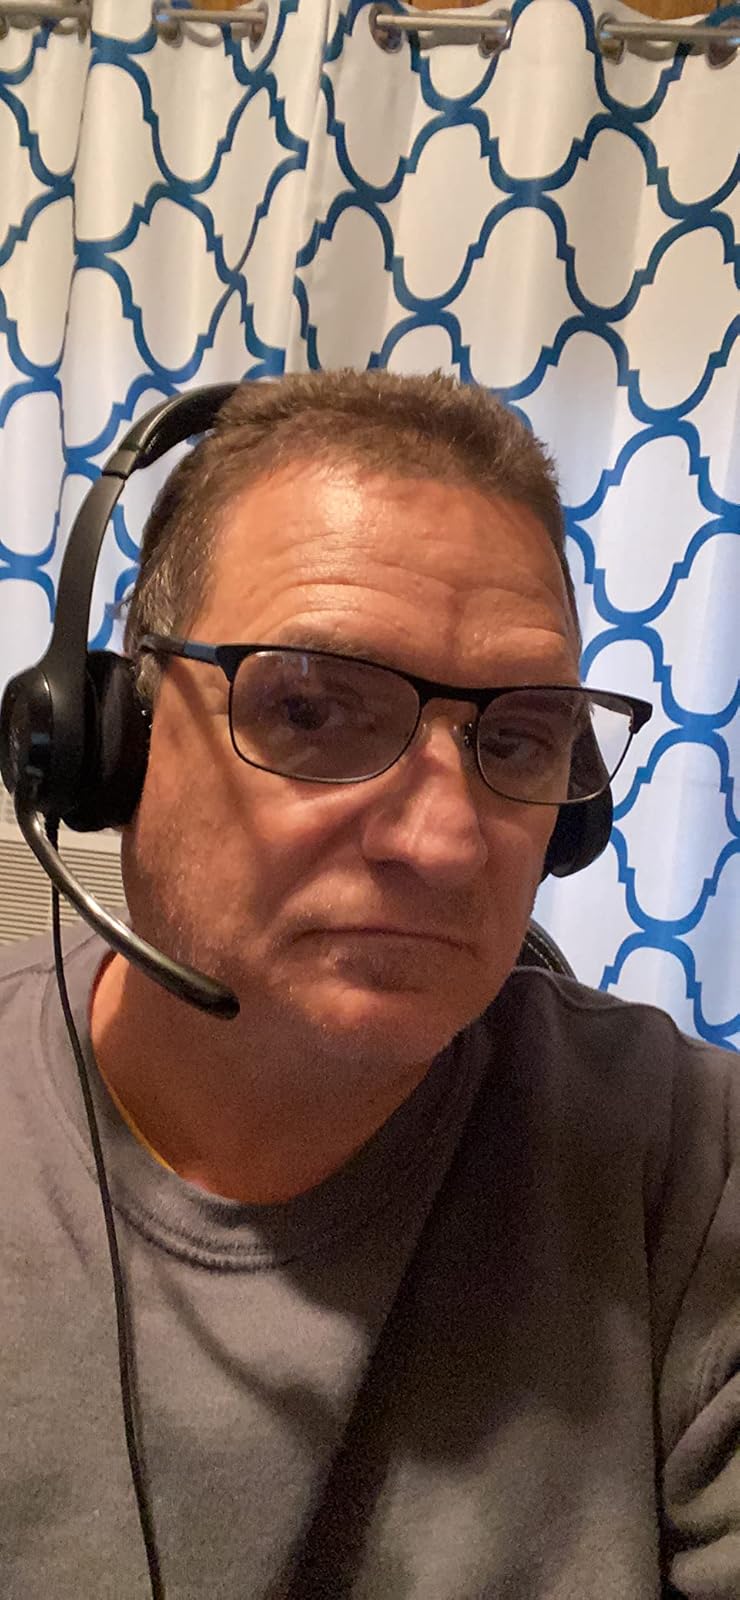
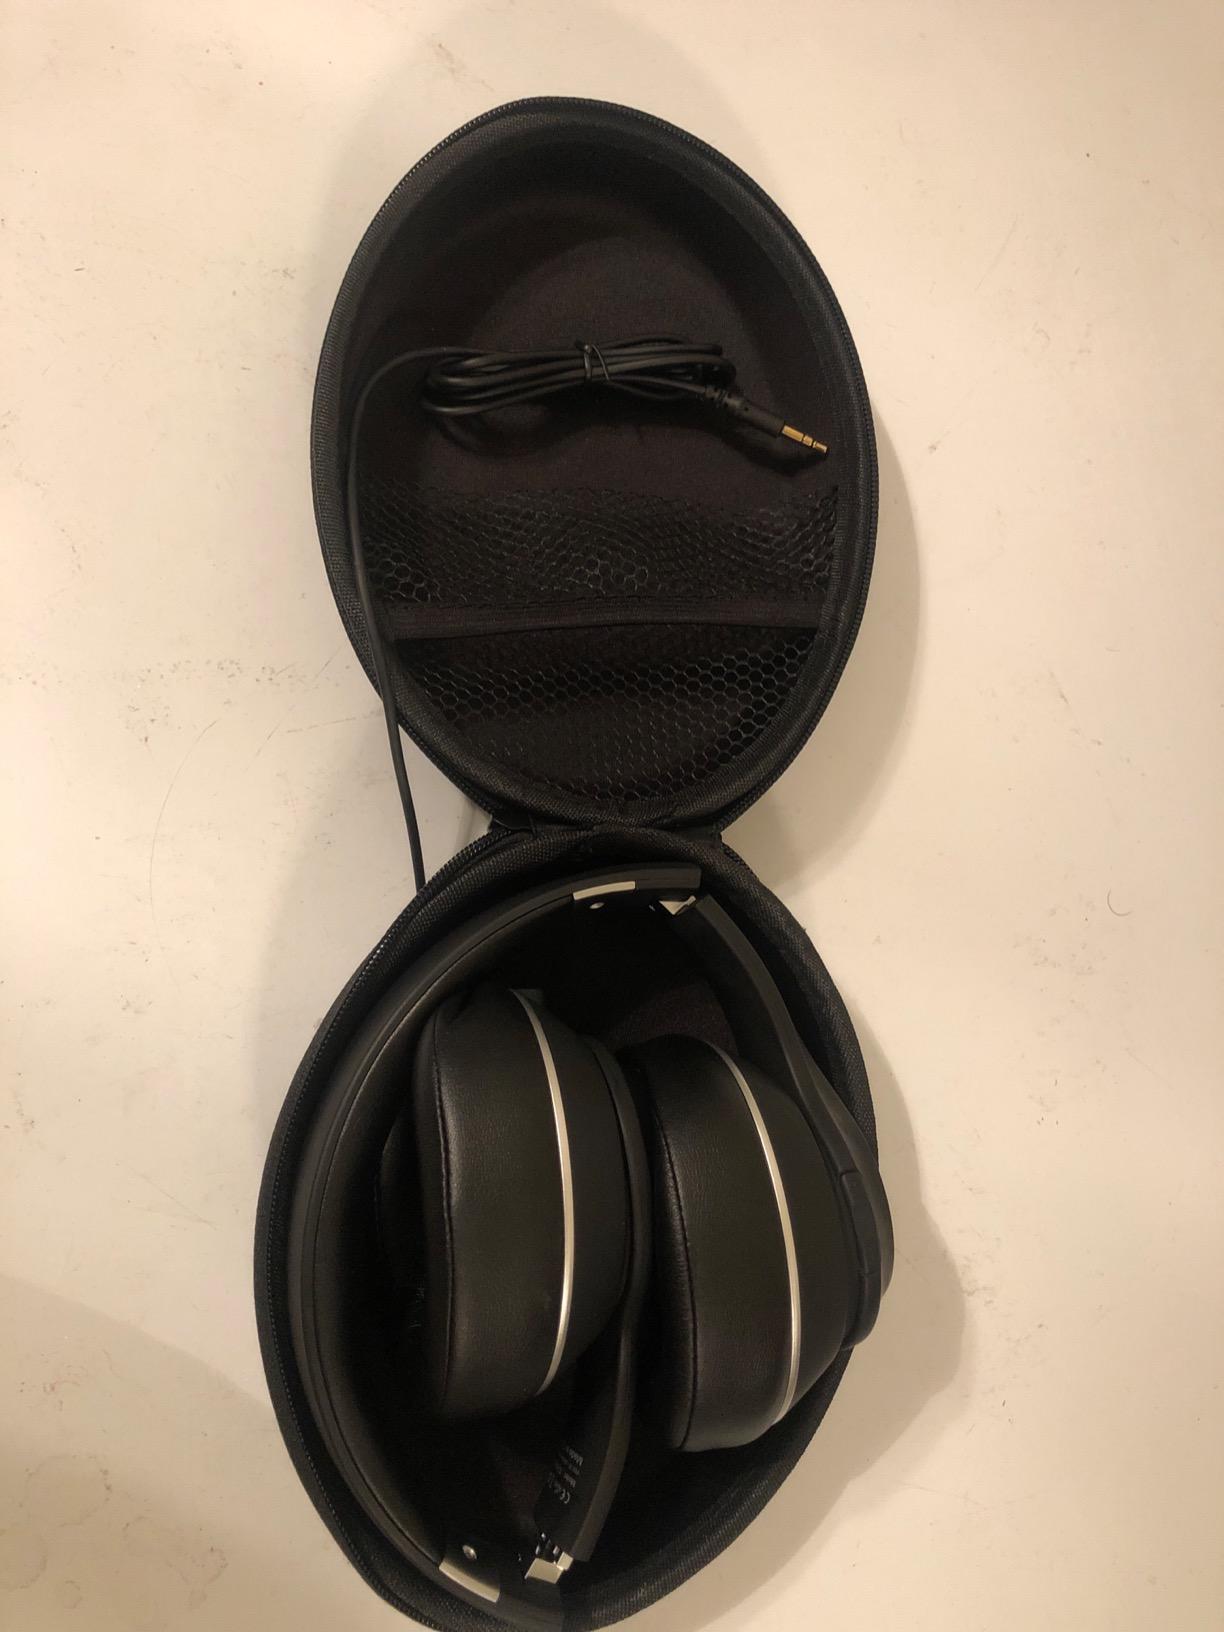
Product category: headphones
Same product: no